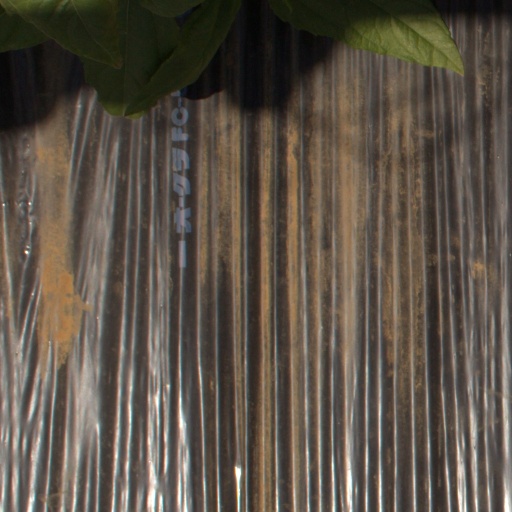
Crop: Jerusalem artichoke